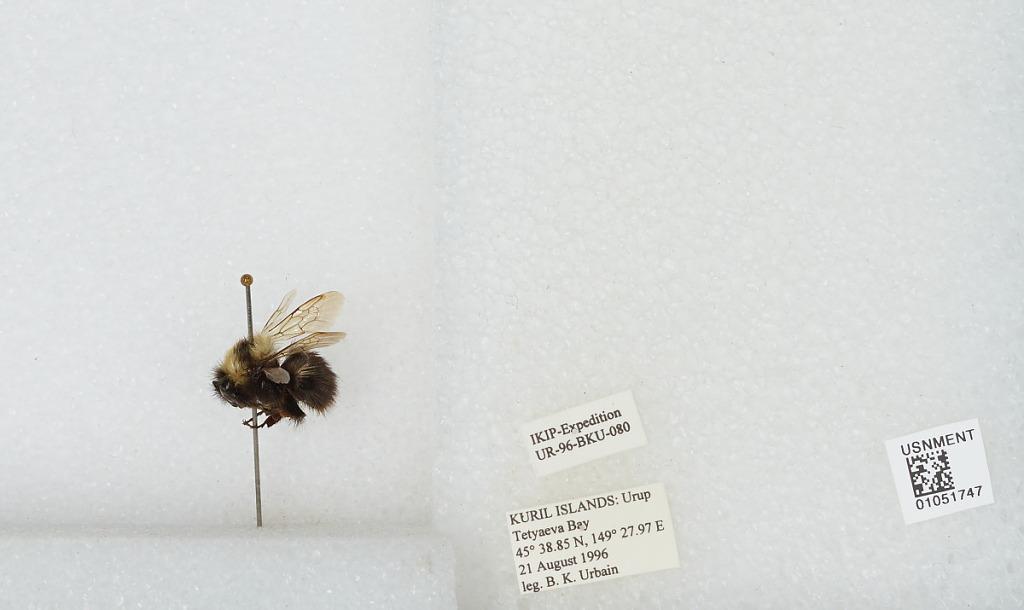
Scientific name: Bombus sp.
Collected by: B. Urbain
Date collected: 1996-8-21
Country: Russia
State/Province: Sakhalin
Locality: Urup Island, Tetyaeva Bay, Kuril Islands
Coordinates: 45.6475, 149.466